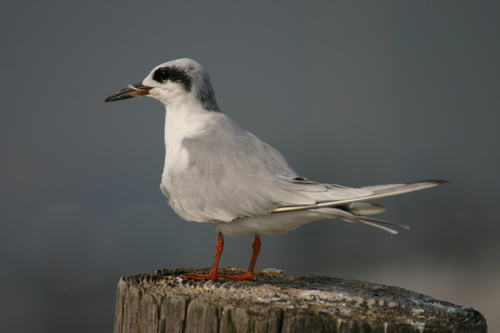
this white bird has a long tail, and a black beak, and black around its eyes.
a medium sized bird with grey wings, and orange feet , and a long billa medium sized bird that has grey wings and a long pointed bill
this bird is white in color with a black beak, and black eye rings.
this bird has a white throat, grey wing, black eye and orange feet.
a medium sized grey bird, with black eyerings, and a long pointed black bill.
this bird has wings that are grey and has a white belly and orange legs
this bird has wings that are grey and has a long bill
this bird has orange tarsus' and a white breast body color
this bird has a pointed black bill, with a white back.
Species: Forsters Tern